Answer in natural language. Consider the 3D positions of the objects in the scene and not just the 2D positions in the image. Is the centerpoint of  stainless steel refrigerator (marked A) at a higher height than Doorway (marked B)? Choose between the following options: yes or no
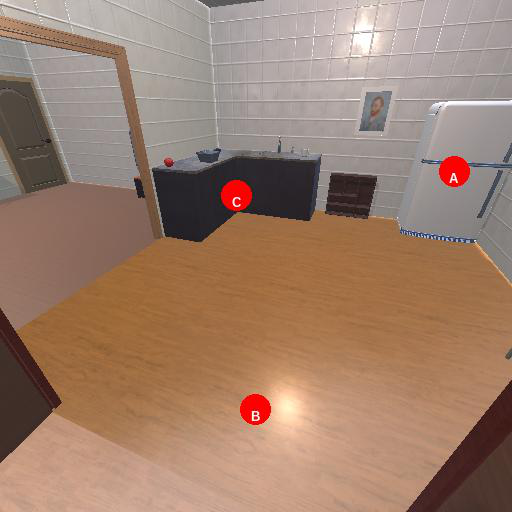
<answer>yes</answer>